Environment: real
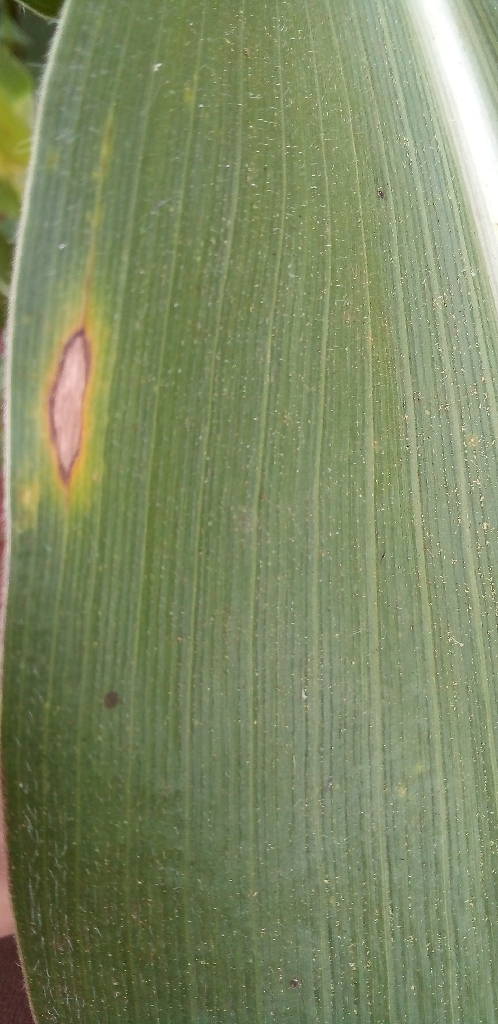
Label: northern_corn_leaf_blight